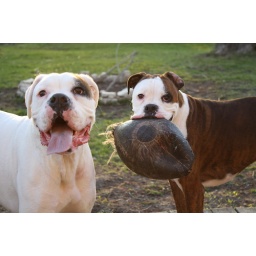
Thunder, the brown boxer with the ball in his mouth...I believe he's smiling...